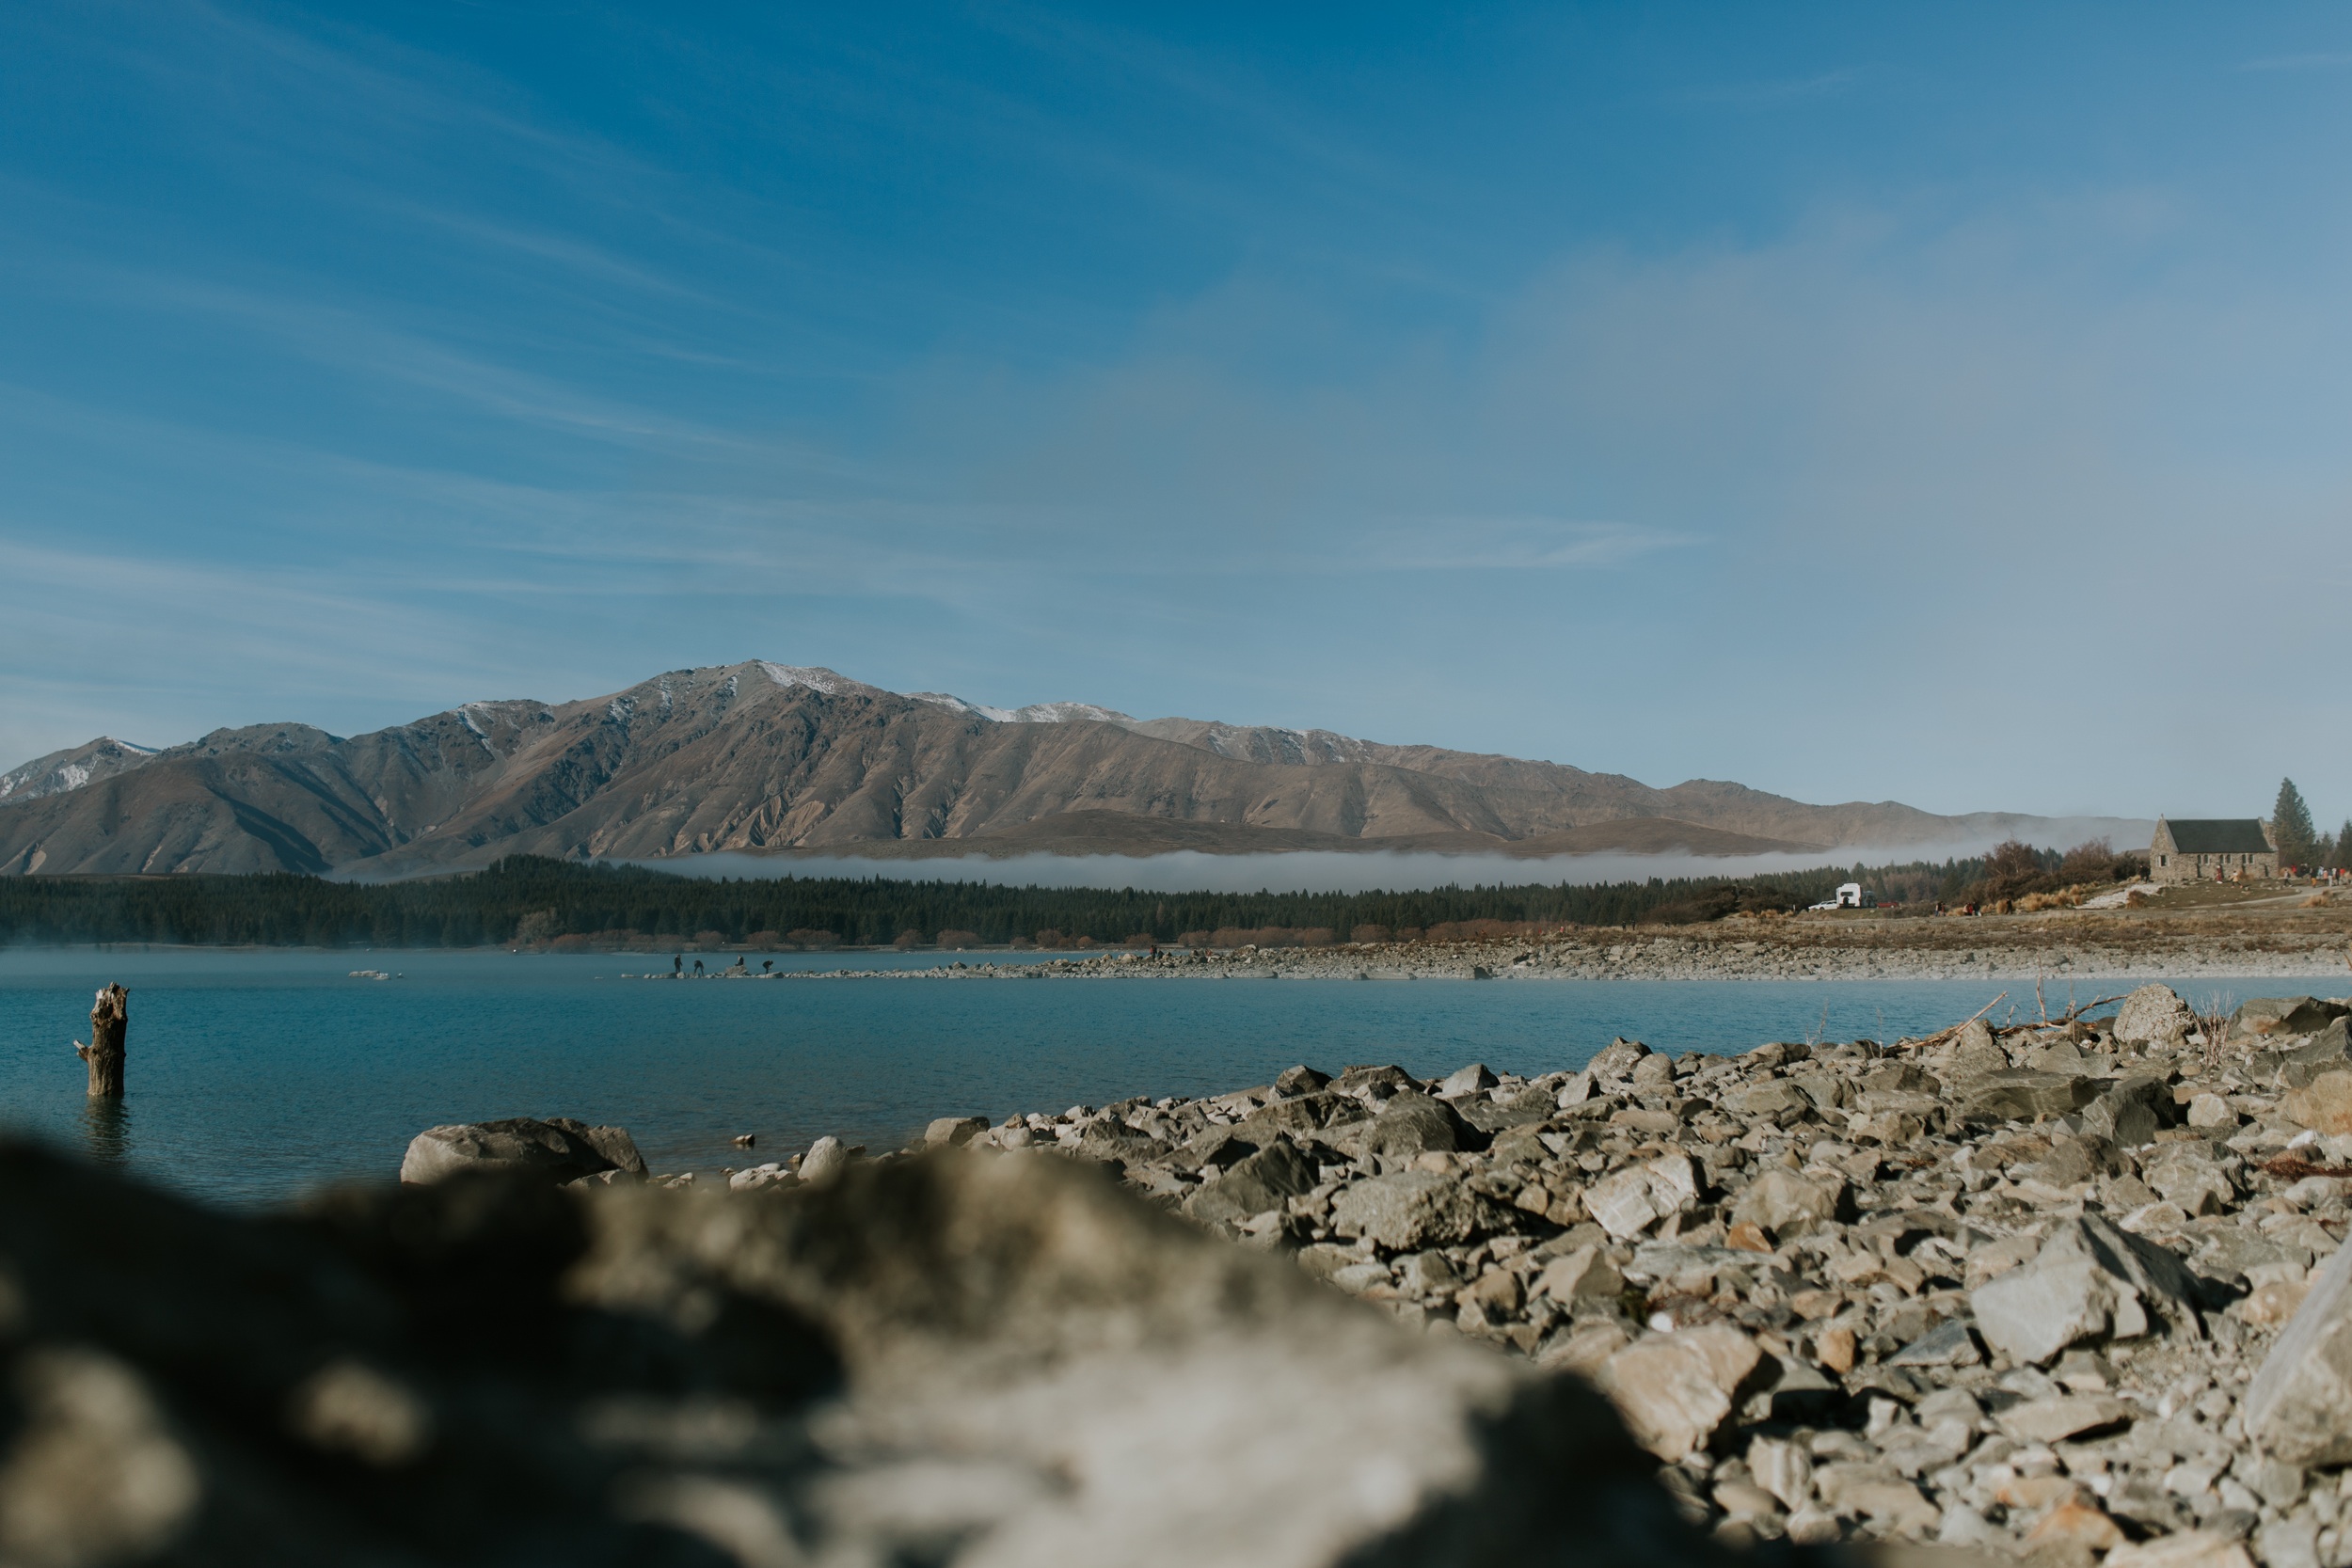
beach, landscape, sea, coast, water, sand, rock, ocean, horizon, shore, wave, lake, cove, bay, reservoir, body of water, cape